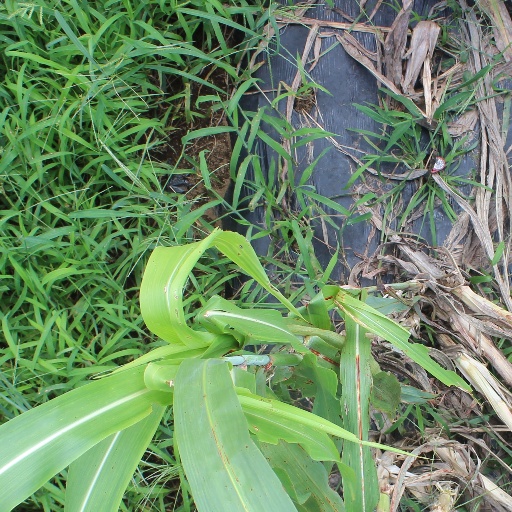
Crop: sorghum